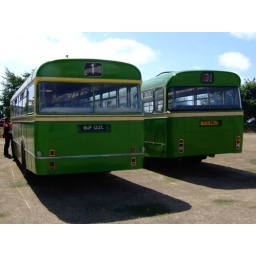
Two Southdown buses .Seen at the Worthing Bus rally and running day in Shoreham